O'Neill cylinder

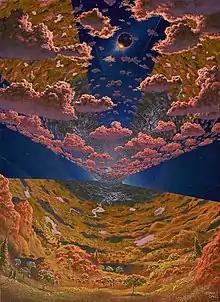
Artist's depiction of the interior of an O'Neill cylinder, illuminated by reflected sunlight

In the September 1974 edition of "Physics Today" magazine, Dr. O'Neill argued that life on board an O'Neill cylinder would be better than some places on Earth. This would be because of an abundance in food, climate and weather control, and the fact that there would be no need for vehicles that use combustion engines that would create smog and pollution. The inhabitants would also keep themselves active and entertained by practicing current earth sports such as skiing, sailing, and mountain climbing, thanks to artificially generated gravity due to the cylinder's rotation. In addition to these sports, new sports would also be created out of the habitat being enclosed in a cylinder in space, and these circumstances would be creatively taken advantage of.